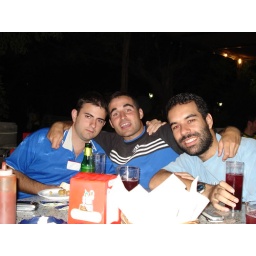
Jose in light blue, Jose again in black and blue and Rafa in dark blue